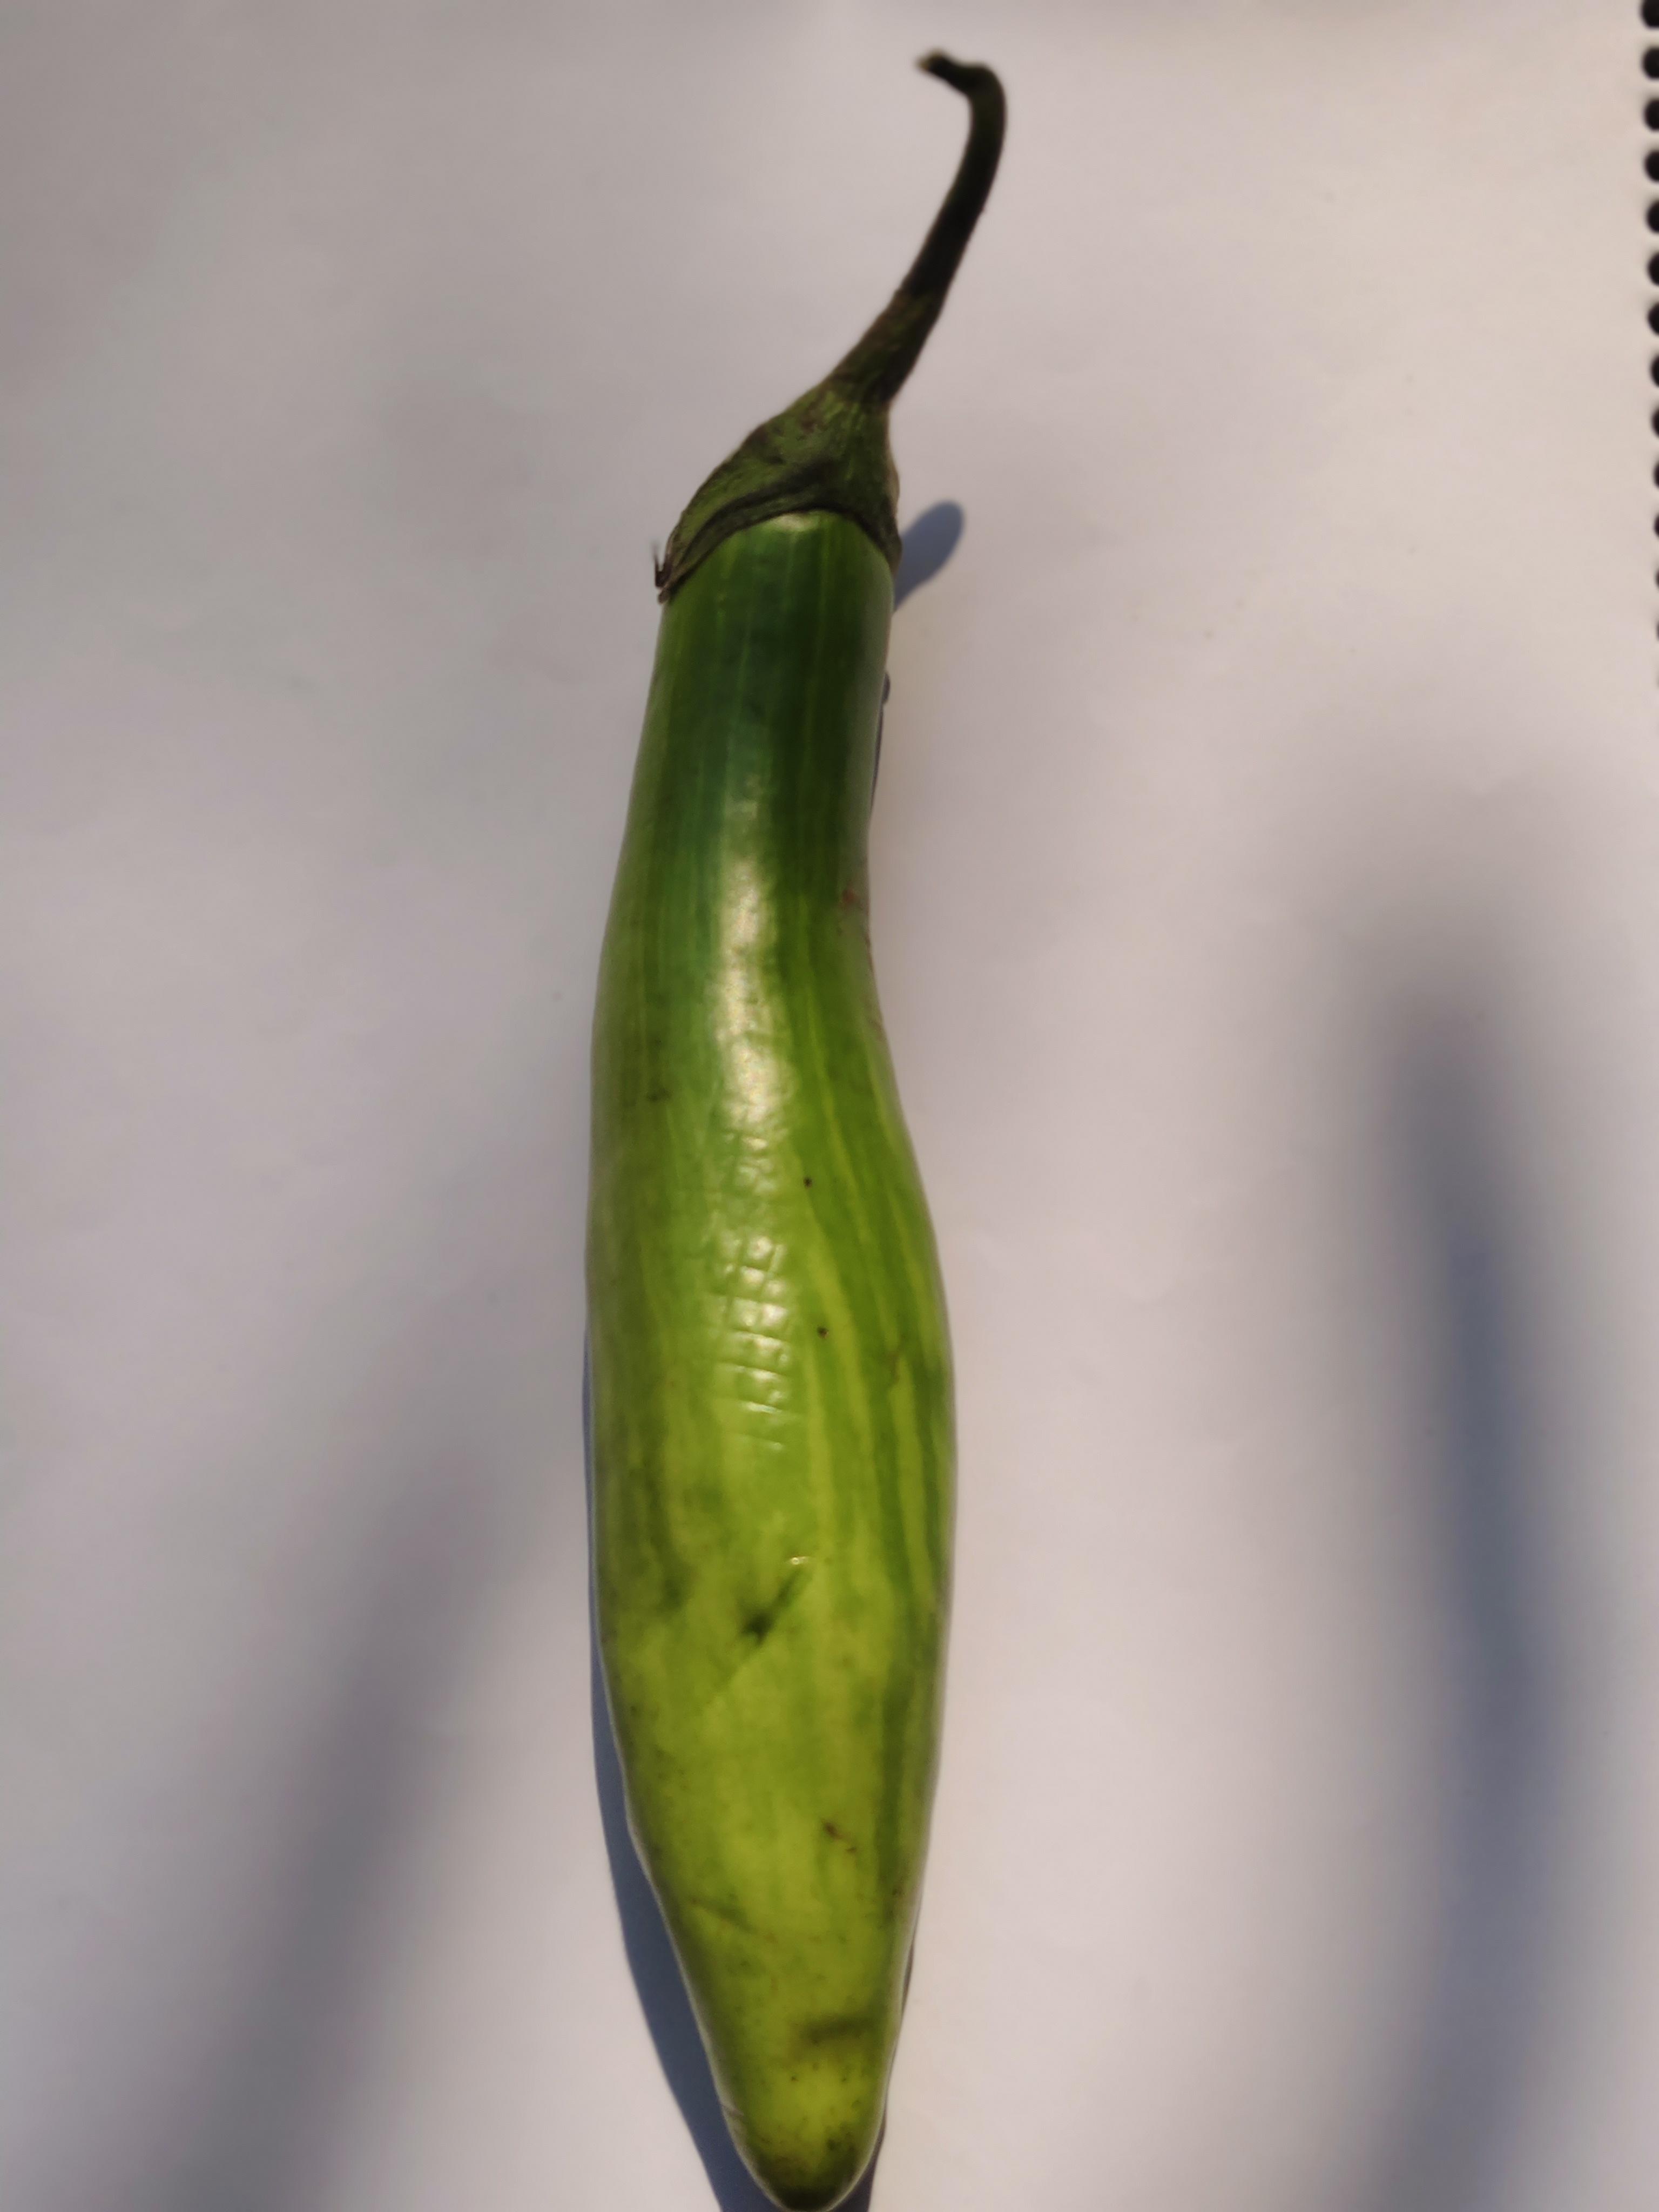
Label: Brinjal